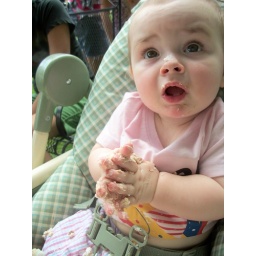
A very important little girl on her first birthday .. covered in cake